Els Dietvorst

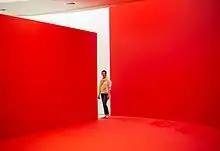
Els Dietvorst, 2020, MUHKA

Els Dietvorst is a Belgian artist, filmmaker who lives and works in Duncormick, Ireland.